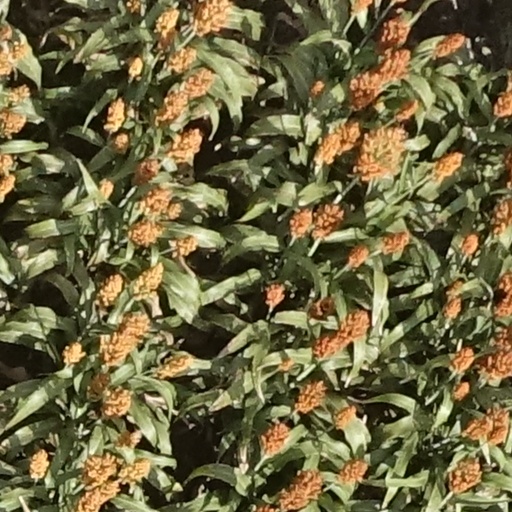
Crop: sorghum